County of Nidda

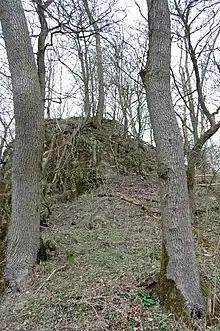
Ruins of .

The Abbey of Fulda acquired substantial estates in the Wetterau region after the fall of the Conradines on the basis of various imperial rights which had been transferred to them over time. To unify these territories administratively, the Abbey established the assize of Bingenheim in 1064 around the . Soon after, probably under Abbot (1060-1075), the region of the assize of Birgenheim was referred to as the "County of Nidda". Since the Abbey could not operate the blood court itself and required secular protection of its possessions, it established vogts for the Fuldish Mark and its possessions along the Nidda river. These vogts received the area (excepting Bingenheim castle) as a Fuldian fief. Initially, the "Vogtei" of the small County of Nidda was probably a fief of Fulda in the hands of the Lords of in the Taunus. It was transferred in whole or in part to the lords of , probably by Abbot Widerad. They had also acquired the allod of the area and are named as "Counts of Nidda" from 1104.